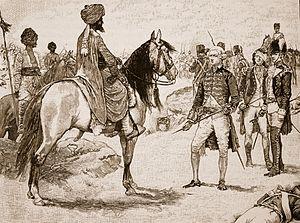
Haidar Alî est le dirigeant de facto, puis ultan du royaume de Mysore en Inde du Sud de 1761 à sa mort.